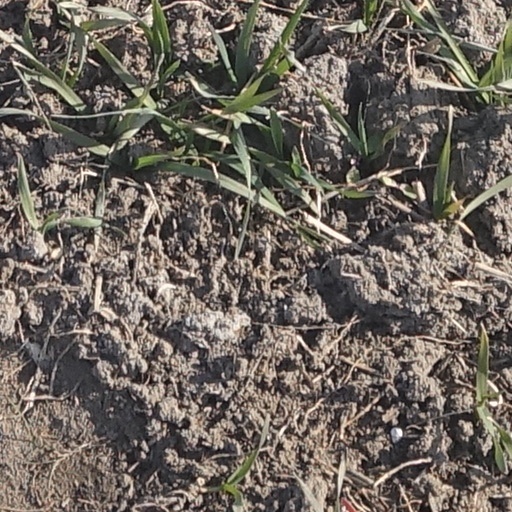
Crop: wheat